Stockbridge damper

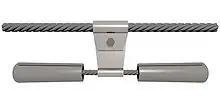
A modern design with metal weights

Modern designs use metal bell-shaped weights rather than Stockbridge's concrete blocks. The bell is hollow and the damper cable is fixed internally to the distal end, which permits relative motion between the cable and damping weights. To provide for greater freedom of motion, the weights may be partially slotted in the vertical plane, allowing the cable to travel outside the confines of the bell. Some more complex designs use weights with asymmetric mass distribution, which enables the damper to oscillate in several different frequency modes and ranges.